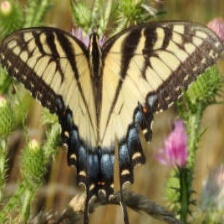
Species: YELLOW SWALLOW TAIL